The Store (novel)

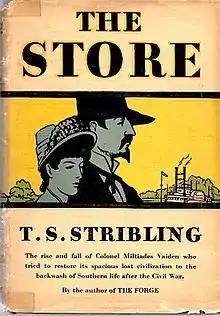
First edition (Doubleday, Doran)

The Store is a 1932 novel by Thomas Sigismund Stribling. It won the Pulitzer Prize for the Novel in 1933. It is the second book of the "Vaiden" trilogy, comprising "The Forge", "The Store", and "Unfinished Cathedral". All three books in the trilogy have been kept in print since the mid-1980s by the University of Alabama Press.